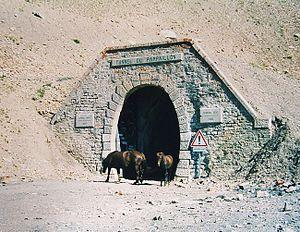
Tunnel du Parpaillon.
Le col du Parpaillon est un col des Alpes du Sud, dans le massif du Parpaillon, entre les Alpes-de-Haute-Provence et les Hautes-Alpes, qui relie la vallée de l'Ubaye à l'Embrunais.